2010 Philadelphia Phillies season

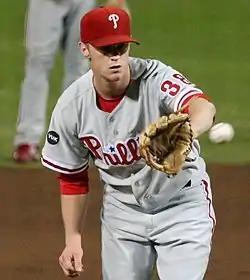
5–4 Kyle Kendrick defeated 15–1 Ubaldo Jiménez on July 24.

Philadelphia's slate of interleague games was finished with series against the Cleveland Indians and the Toronto Blue Jays. Although Moyer allowed his major league record-tying 505th career home run (tying the recently deceased Roberts), it was the only run, and one of two hits, he gave up to Cleveland in eight innings, and Lidge saved the 2–1 victory for the Phillies in the opener. After being tied 5–5 entering the ninth inning of the second game, the Indians scored in the top of the inning to take a 6–5 lead, but the recently reactivated Rollins hit his first career walk-off home run in the bottom of the ninth to win the game for Philadelphia, 7–6. The Phillies completed the series sweep with a 12–3 victory in which Blanton pitched innings for his third win of the season; Polanco had four hits in five at-bats—Utley and Werth each added three—while catcher Dane Sardinha hit the first home run of his major league career.